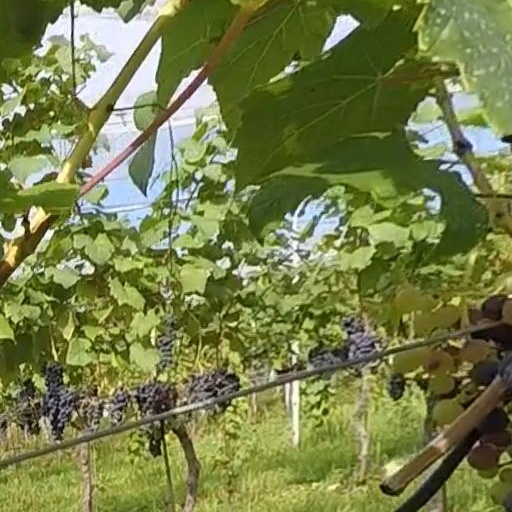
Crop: grape